Phoebetria

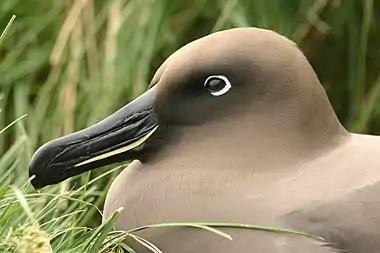
Light-mantled albatross, head detail

The two species, like most seabirds, are colonial, although they are less colonial than the other species of albatrosses. In fact, on some breeding islands (like Tristan da Cunha) they may nest in very small groups or clusters of two to five nests, and the light-mantled will even nest singly. This is in part due to the influence of humans, and in part due to their tendency to nest on cliffs, unlike the flatter ground preferred by other albatrosses. Both species build cone shaped nests and lay a single egg. Eggs are incubated for 70 days, by both parents, the male taking the first stint after laying (lasting 11 days) thereafter both parents taking it in turns of 7 days. After hatching the chick is brooded for 20 days until it is able to thermoregulate on its own, after which both parents undertake the task of feeding it, on average bringing food to the chick every three days. The chick is fed for about 160 days, until it is able to fledge. There is no parental care after fledging. They are able to complete a breeding cycle in under a year, but do not breed in consecutive years, instead taking a year off and returning to breed every two years. Around 22% of the sooty albatrosses survive until adulthood (there are no figures for light-mantled). Both species return to the breeding colony after 7–10 years of fledging, and begin to breed a few years later.